Leonardo's world map

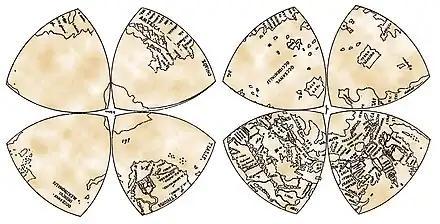
Leonardo da Vinci's world map in eight Reuleaux triangle octants

The subject of mathematical analysis of Leonardo's octant globe has been considered very briefly in scientific publications. There are also few images of reconstruction of this globe.